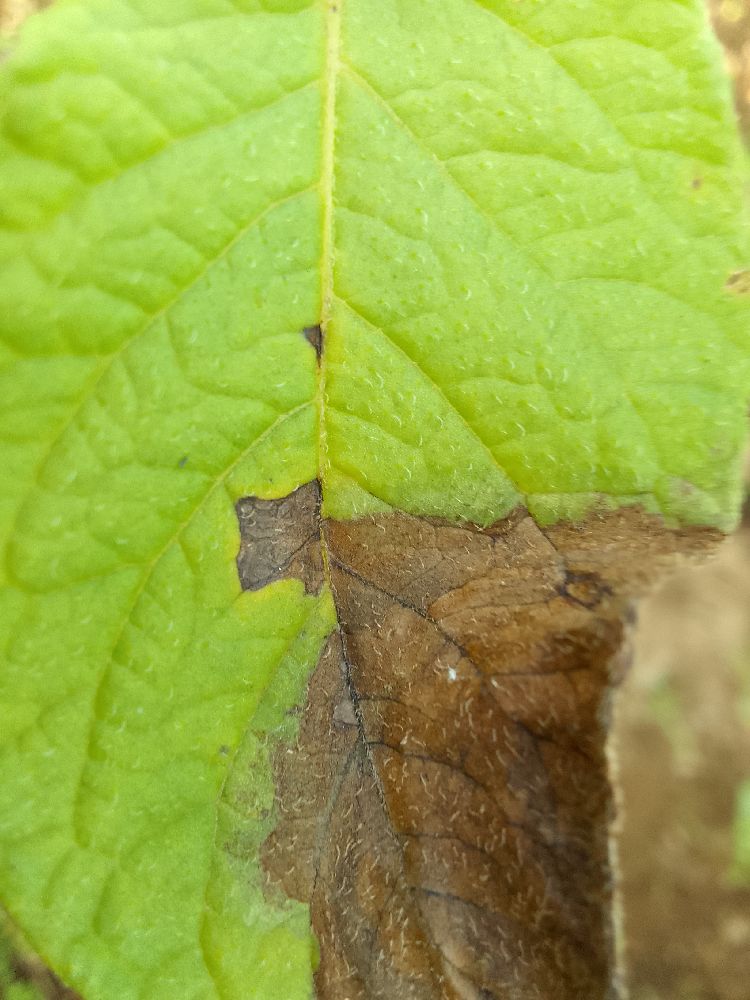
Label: Late blight